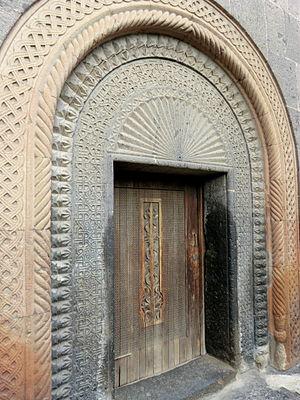
Monastère de Saint-Georges de Moughni. Հայերեն: Մուղնի Սուրբ Գեւորգ.